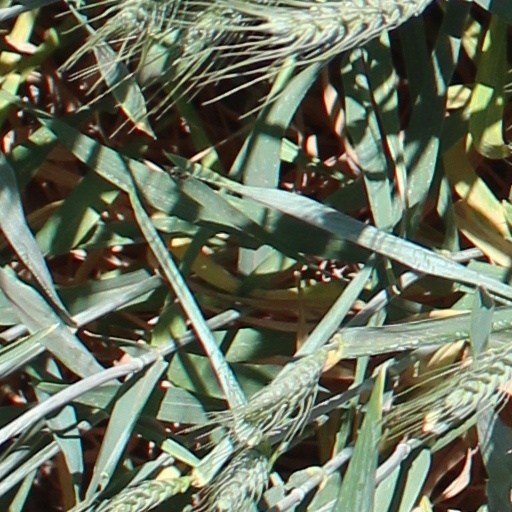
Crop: wheat